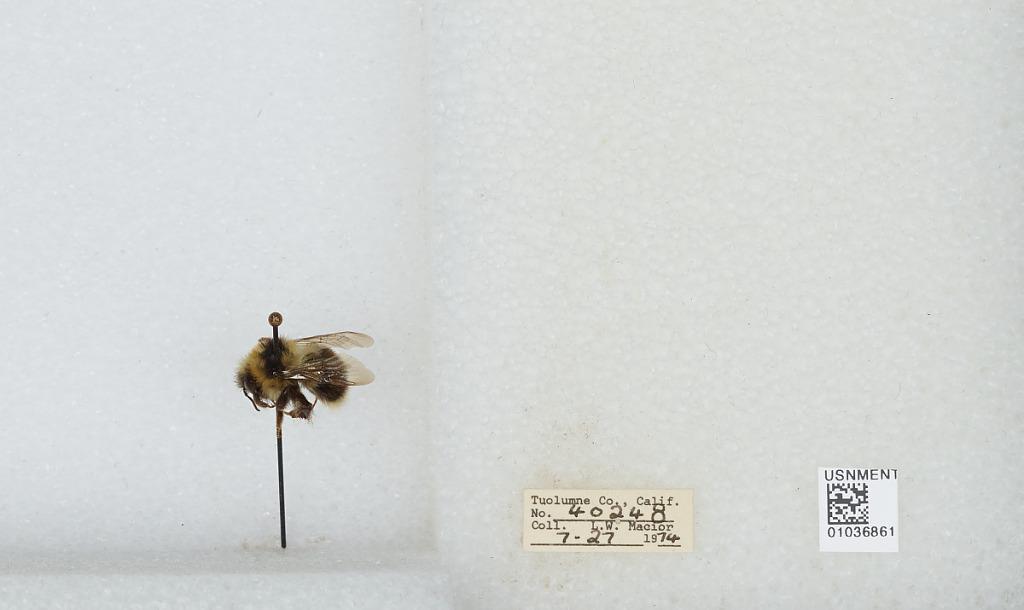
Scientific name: Bombus (Cullumanobombus) rufocinctus Cresson
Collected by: L. Macior
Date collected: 1974-7-27
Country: United States
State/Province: California
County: Tuolumne
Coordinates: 38.02, -119.93